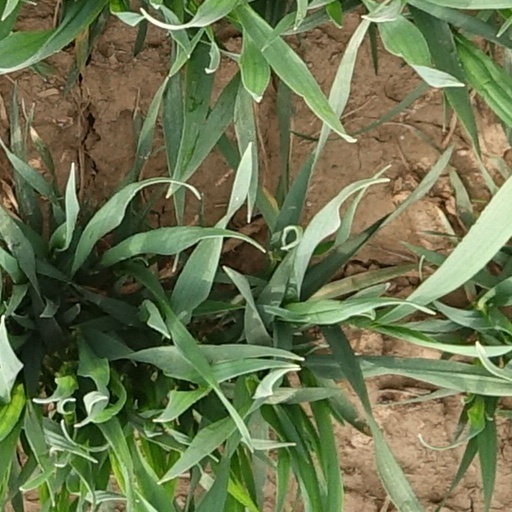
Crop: wheat